Theater an der Wien

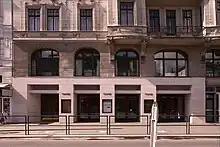
Entrance wing facing Naschmarkt, redesigned in 2006

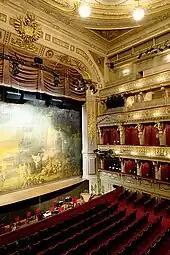
interior, 2009

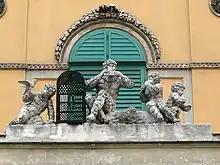
Papageno Gate in Millöckergasse

The has seen the premieres of many works by celebrated composers and playwrights. It was a particularly favorite venue for Ludwig van Beethoven, who actually lived in rooms inside the theatre, at Schikaneder's invitation, during part of the period he was composing his opera "Fidelio".